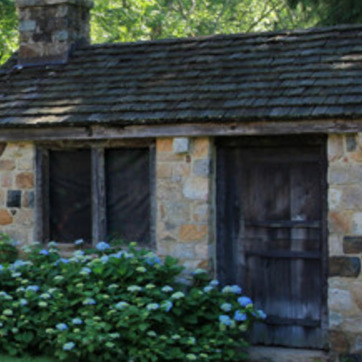
Material: stone